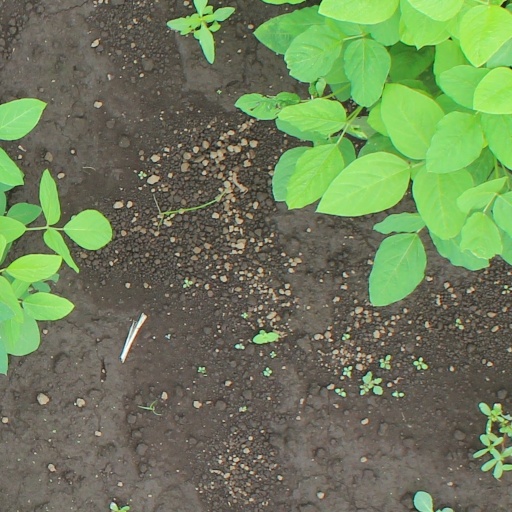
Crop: soybean